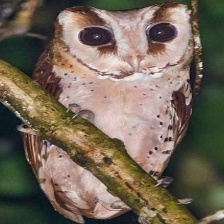
Species: ORIENTAL BAY OWL
Scientific name: PHODILUS BADIUS
ImageNet parent category: great_grey_owl